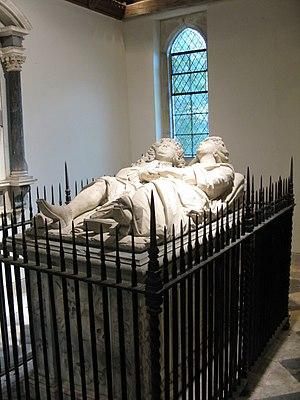
Peregrine Bertie était un homme politique anglais, le deuxième fils de Montagu Bertie. Membre du parti de la cour, plus tard des conservateurs, il a siégé pour Stamford de 1665 à 1679 et de 1685 à 1687. Plus actif au Parlement au cours des années 1670, lui et d'autres membres de sa famille étaient des partisans politiques du beau-frère de Bertie, le duc de Leeds, pendant plusieurs règnes. Bien qu'il n'ait jamais atteint une stature politique significative, il a occupé plusieurs postes gouvernementaux mineurs: il a été capitaine du Royal Regiment des Horse Guards jusqu'en 1679, et commissaire des douanes. Il a siégé pour Westbury après la Glorieuse Révolution, mais a montré peu d'activité politique par rapport aux autres membres de sa famille. Il s'est retiré du Parlement en 1695 et est décédé en 1701, laissant deux filles.